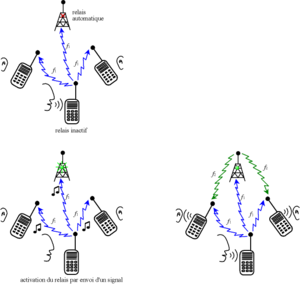
Principe des réseaux en fréquence relayée et activation du relais par un signal. Auteur
La radiotéléphonie désigne les techniques de communication utilisant la radioélectricité, c'est-à-dire les ondes hertziennes pour transmettre la voix humaine.